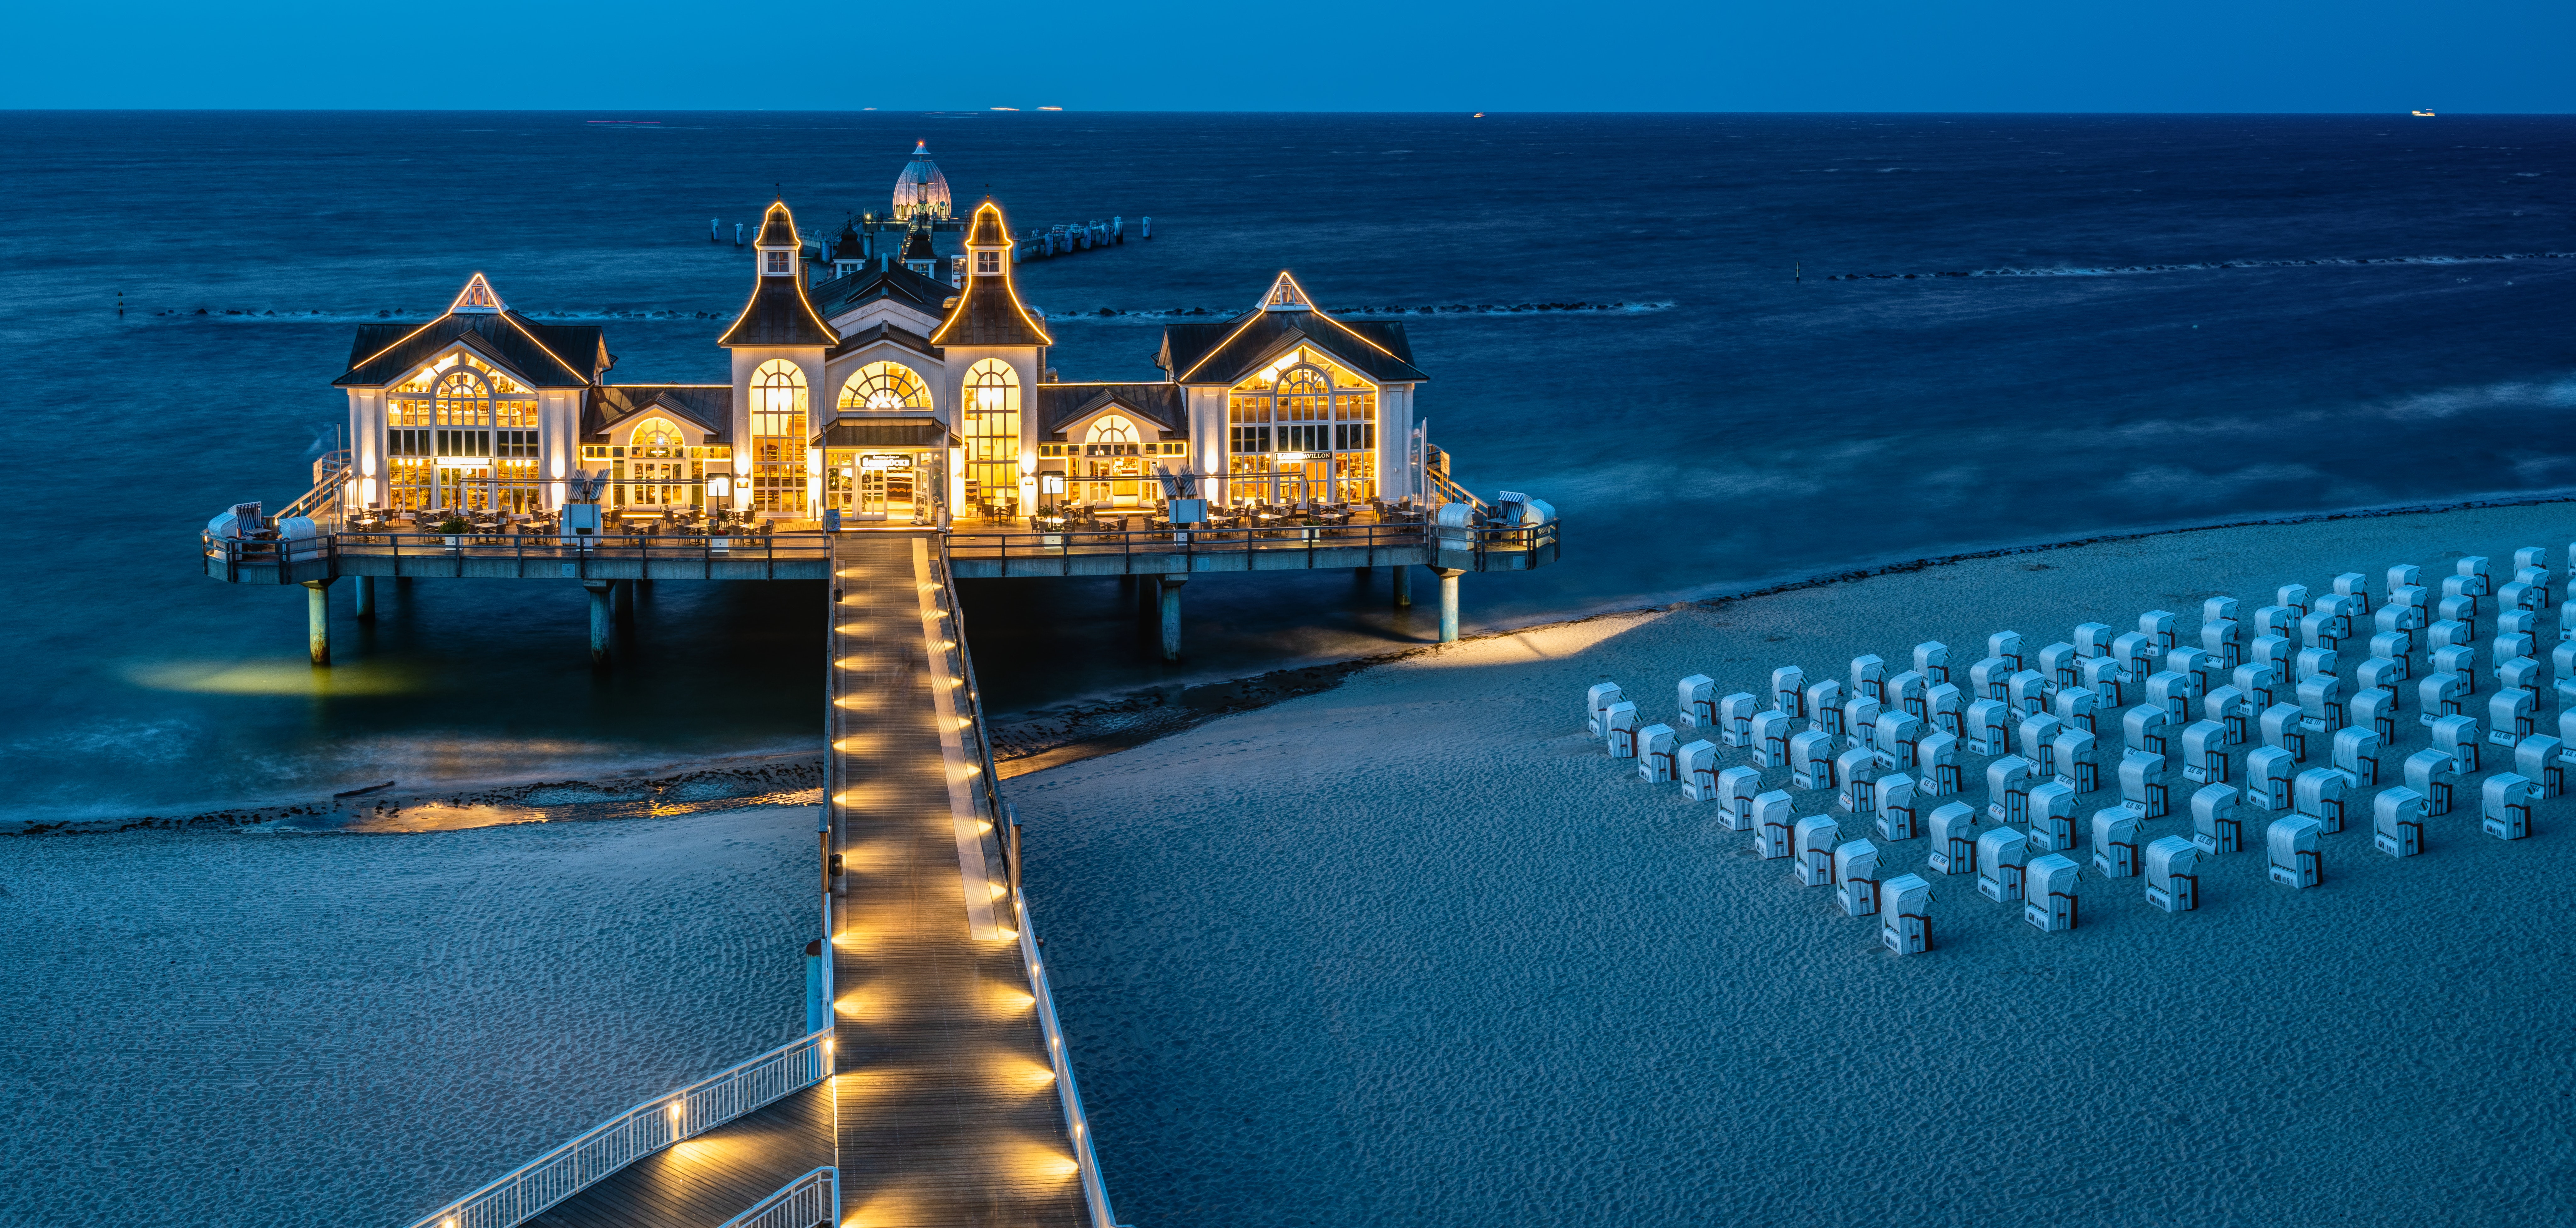
natural, water, sky, property, building, blue, azure, seaside resort, house, coastal and oceanic landforms, leisure, horizon, morning, real estate, city, waterway, resort town, dusk, landscape, travel, beach, shore, eco hotel, event, coast, lake, pier, reflection, evening, facade, ocean, palm tree, tourism, resort, boardwalk, tropics, roof, town, bay, caribbean, night, water transportation, fun, walkway, reservoir, tourist attraction, vacation, inlet, dock, island, sea, mixed use, estate, bridge, hotel